Chrysler Sigma

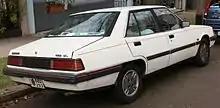
Mitsubishi Sigma (GN) GL sedan

The GN range had a number of external trim changes over its predecessors, notably a black trim line around the base of the body, and the deletion of the wrap-round chrome strip seen on the previous model. The grille was remodelled, resembling the SE grille of the previous model, and new hubcaps were used with alloy wheels from the previous SE models optional. The largest change however, concerned the wagon models. To freshen the model before the impending release of the Magna wagon (which was being developed at that time, for a 1987 release), a new higher roof (dubbed "high roof") was developed for the car, which helped to improve the car's overall cabin space. It gave the wagon a unique appearance from its predecessors, particularly as it incorporated a roof-mounted spoiler.